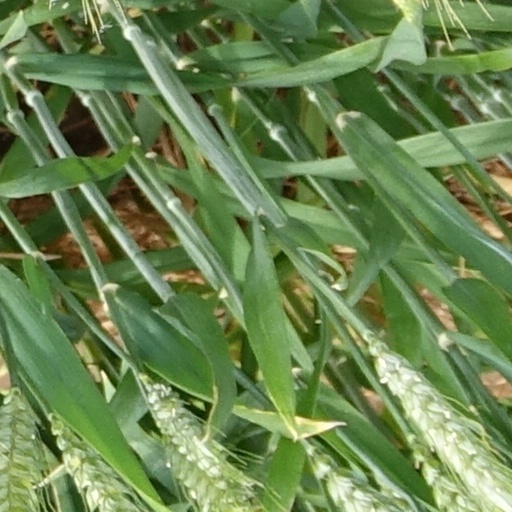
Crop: wheat